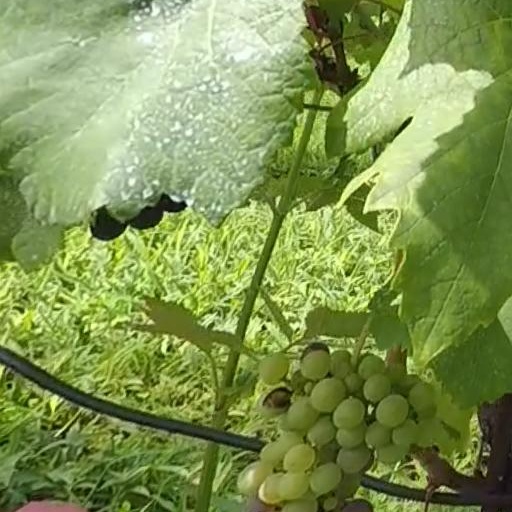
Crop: grape